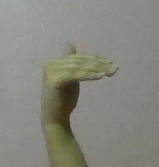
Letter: khaa